Mount Herzl

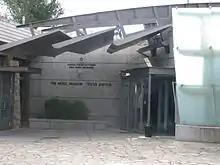
Entrance to Herzl museum

Herzl Museum, an interactive museum at the main entrance to Mt. Herzl, offers a glimpse into the life of Theodor Herzl, the man behind the dream of a Jewish homeland.